Pim Mulier

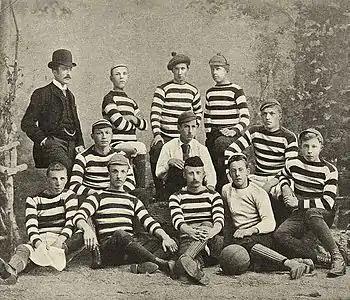
Team photo of the Koninklijke HFC from 1887, with Mulier (front, black cap)

Pim Mulier had his first contact with football while studying at Ramsgate in England, and he quickly developed an interest in the sport as he become one of the best youth players of the college. Mulier became so fascinated by this sport that upon his return to Haarlem in 1879, he taught his friends the rules of football. Later that year, on 15 September, when he was aged just 14 years and 185 days, Mulier initiated the foundation of the oldest football club still in existence in the Netherlands, as he co-founded Haarlemsche Football Club (HFC) with a number of peers, doing it so as a fourteen-year-old schoolboy. Mulier then found a meadow in the Koekamp that seemed suitable for football and thus he wrote a letter to the mayor of Haarlem to ask permission to use it to play football with his club, an unprecedented initiative in the Netherlands at the time. After negotiations were held, the mayor gave them permission to use it "as a wrestling arena for Pim Mulier and his companions" ("worstelstrijdperk voor Pim Mulier en zijn kornuiten"), and he used the term "wrestling arena" because initially, the members of HFC played football according to the rugby rules of the game, but from 1883 onwards, it was mainly football according to English rules. The surface of the Koekamp, where their "wrestling arena" was located, was uneven and there were a few trees in the middle of the field, but they just got used to it and played around it. In 1886 he organized the first football match within the German borders.